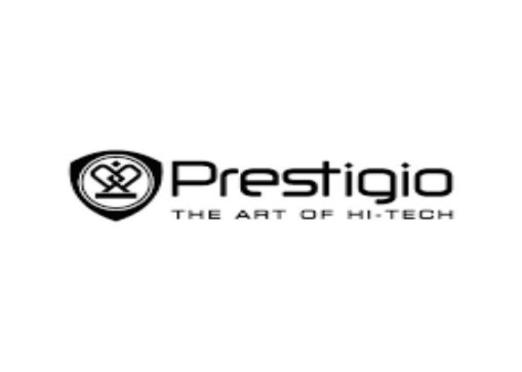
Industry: Electronic